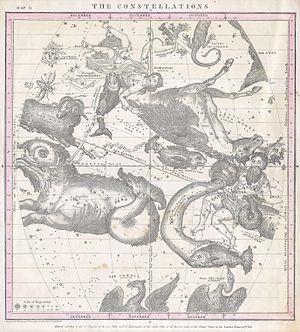
Un atlas céleste est un ouvrage de cartographie du ciel. On distingue plusieurs types d'atlas célestes :